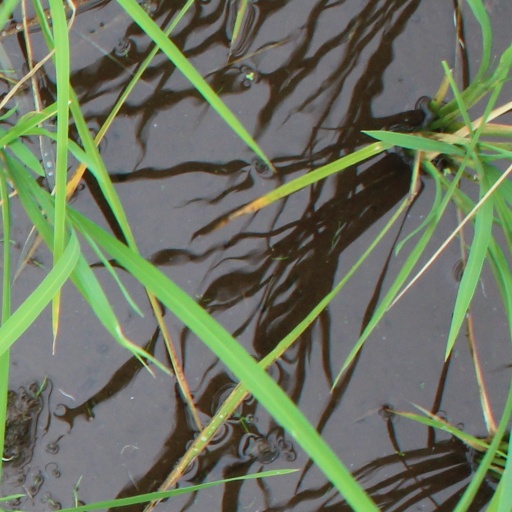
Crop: rice